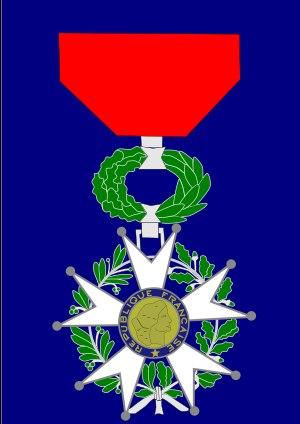
Marcel Henri Albert Dastugue est un architecte diplômé du gouvernement, né le 6 septembre 1881 au 15 rue Monge à Paris. Fils de Bernard Jean Baptiste Dastugue et de Léonie Grenier, son adresse personnelle est située au 37 rue Henri Barbusse, Paris 5ᵉ arrondissement, et son adresse commerciale au 43 rue d’Amsterdam, Paris 8ᵉ : c’est le siège de l’agence Viard/Dastugue, qu’il a créée avec son collaborateur, Paul-Jean-Emile Viard. Admis à la retraite le 2 janvier 1948 pour ancienneté d’âge, Marcel Dastugue meurt le 20 septembre 1970 en son domicile à Paris.